Basilica of Our Lady of Zapopan

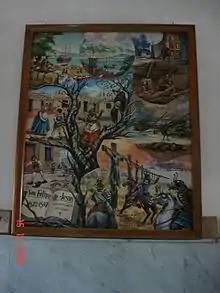
Painting of the life of San Felipe de Jesús in the church.

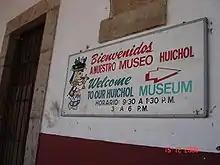
Entrance signs for the Huichol Museum.

The Huichol Museum is next to the basilica and has a permanent exhibit about the art of the Huichol, Tepehuan and Cora people.